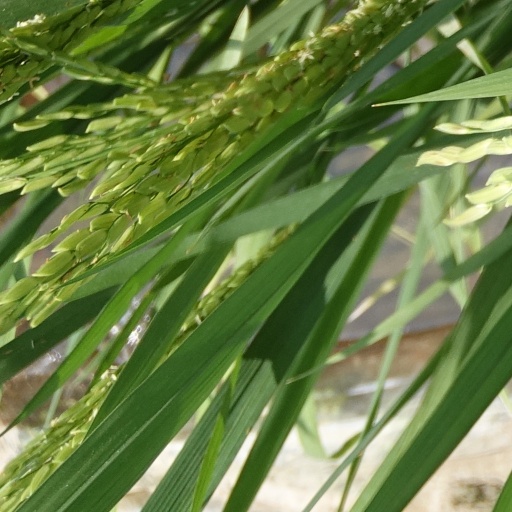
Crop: rice